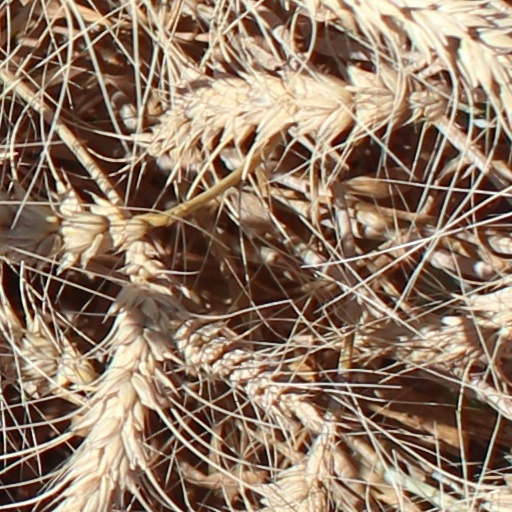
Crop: wheat